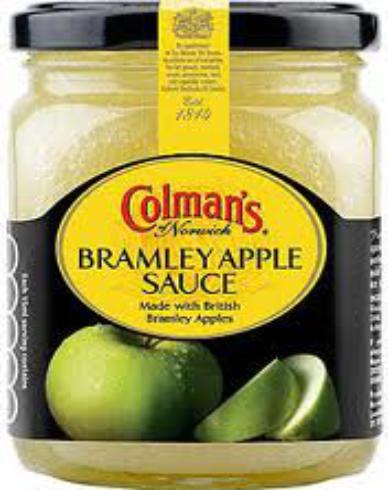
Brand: Colman's
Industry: Food